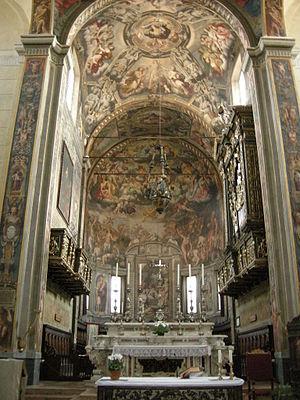
La basilique San Prospero est une église catholique en Italie sise dans le centre historique de Reggio d'Émilie donnant sur la place homonyme. Elle est consacrée à saint Prosper de Reggio, patron de la ville et dépend du diocèse de Reggio d'Émilie-Guastalla. C'est un exemple insigne du baroque émilien.